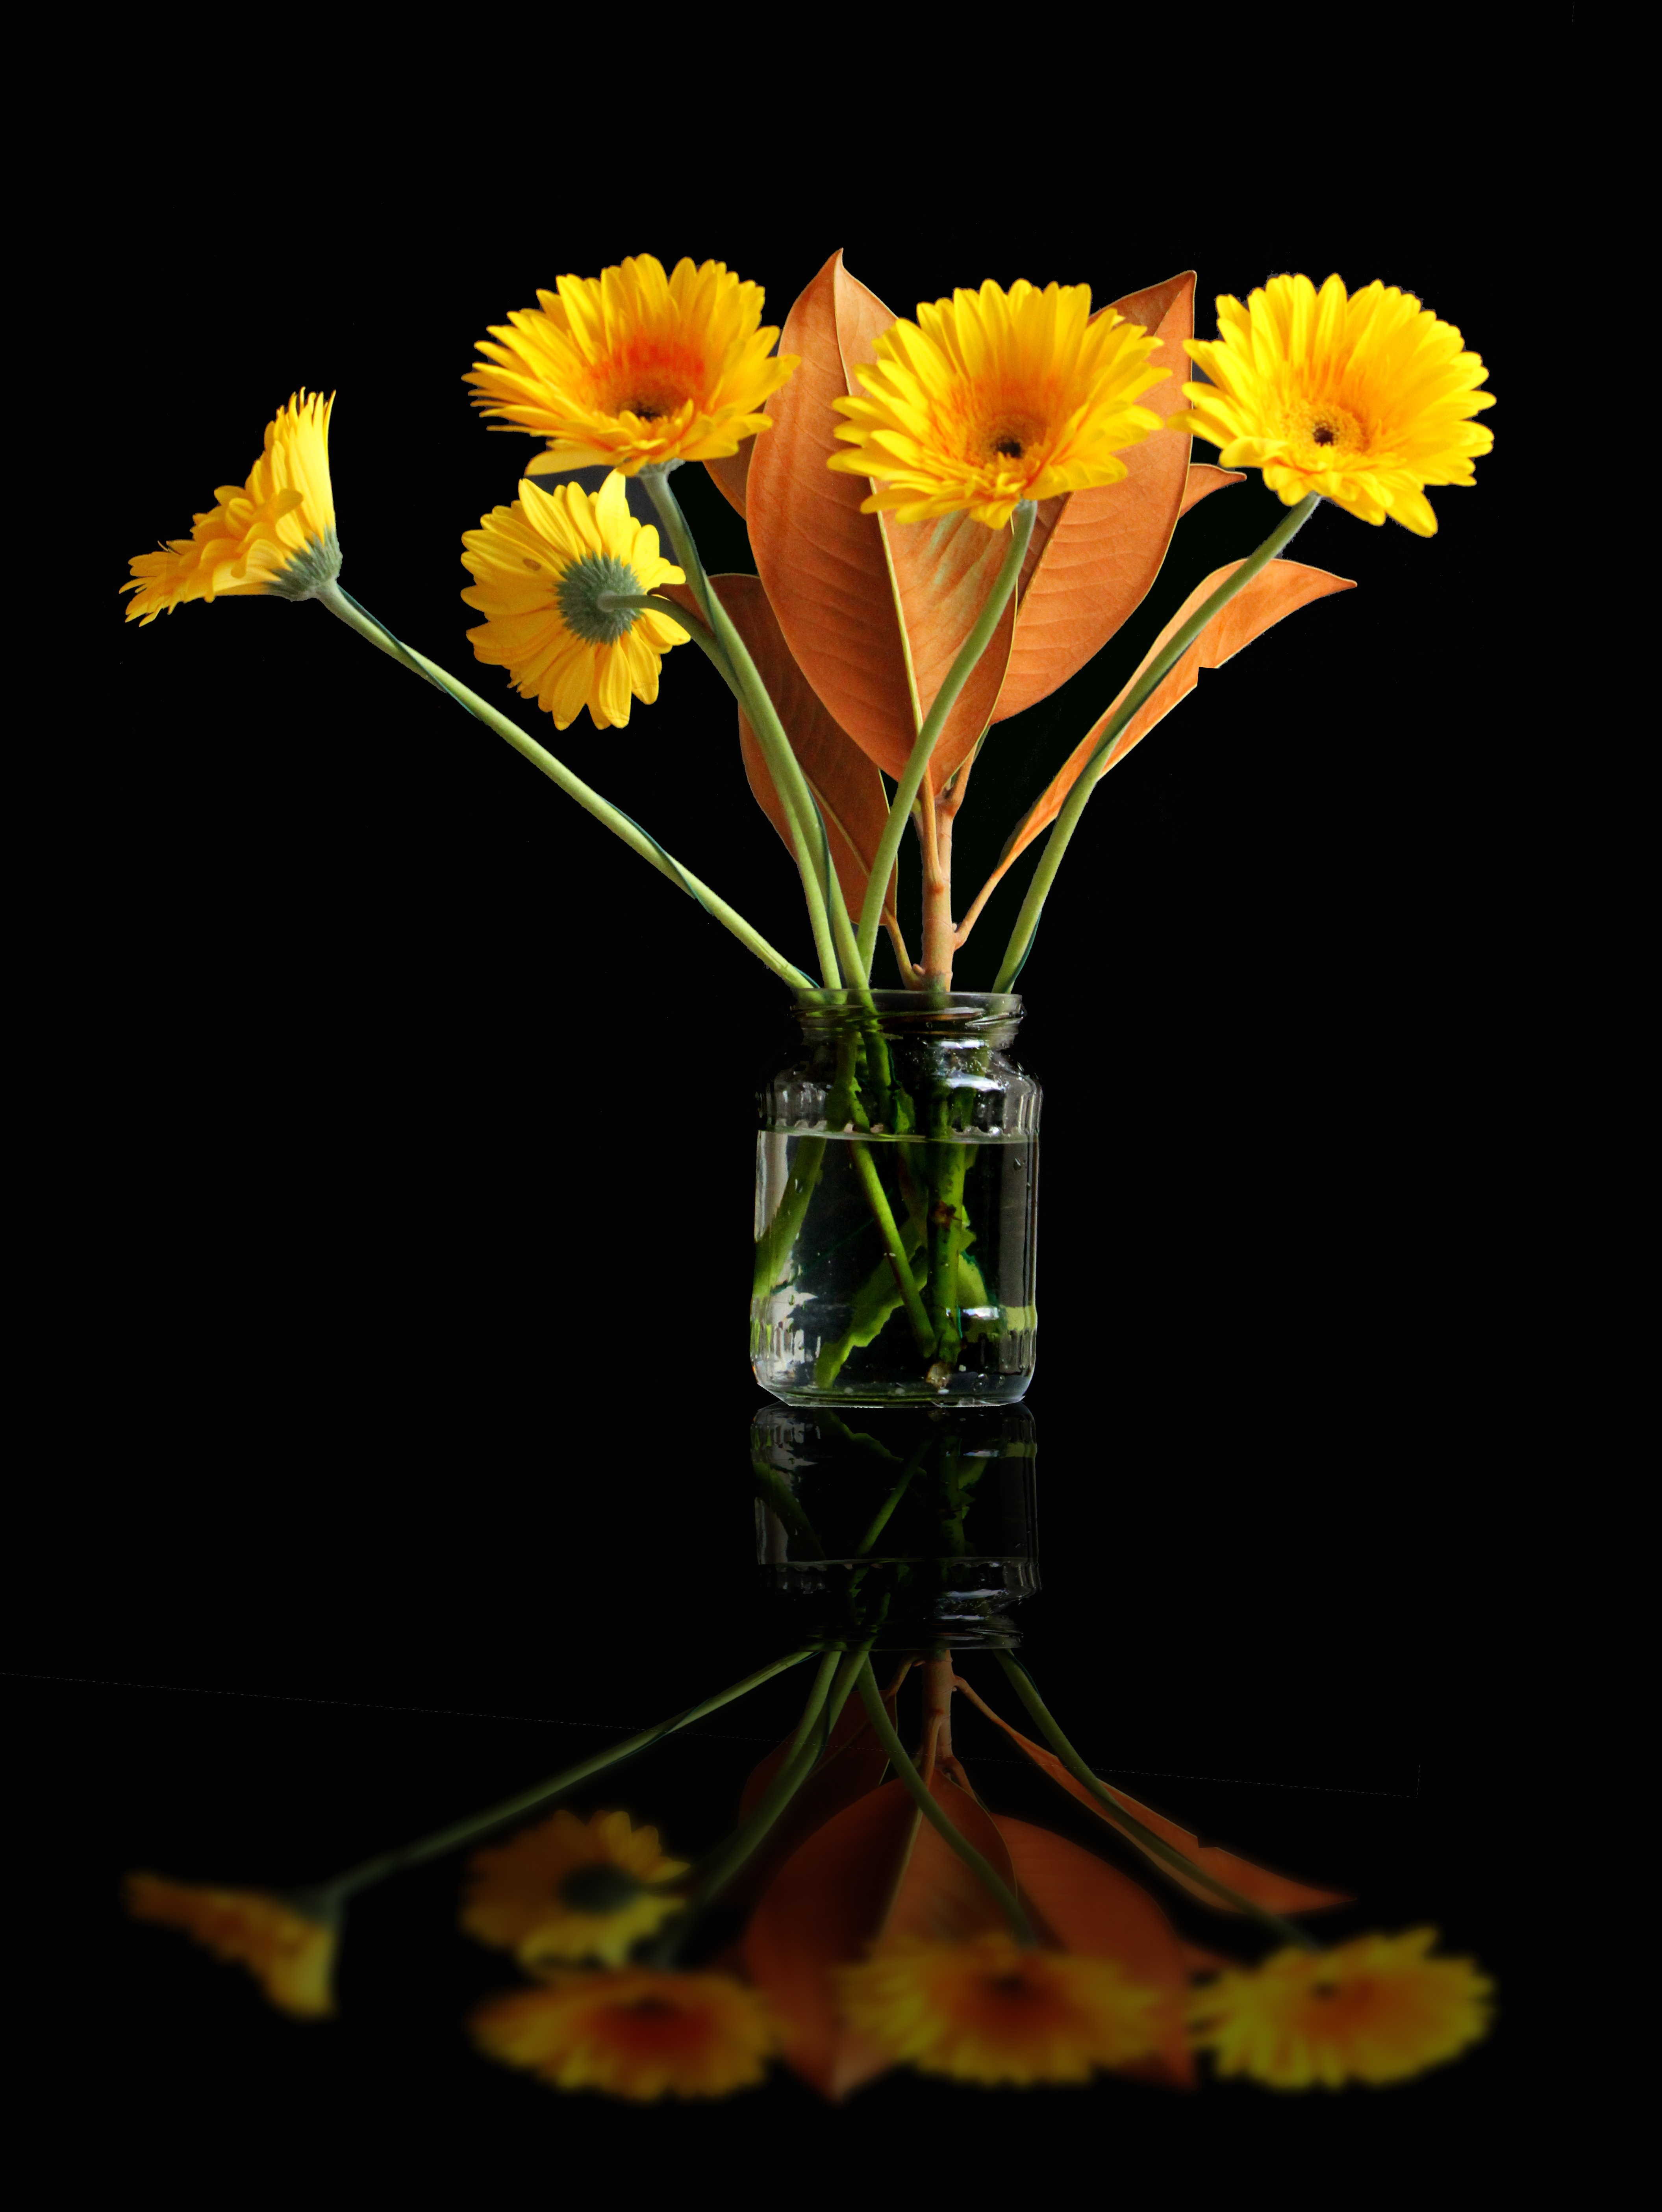
plant, flower, petal, bouquet, vase, black, yellow, flora, floristry, macro photography, flowering plant, daisy family, flower bouquet, floral design, plant stem, land plant, flower arranging